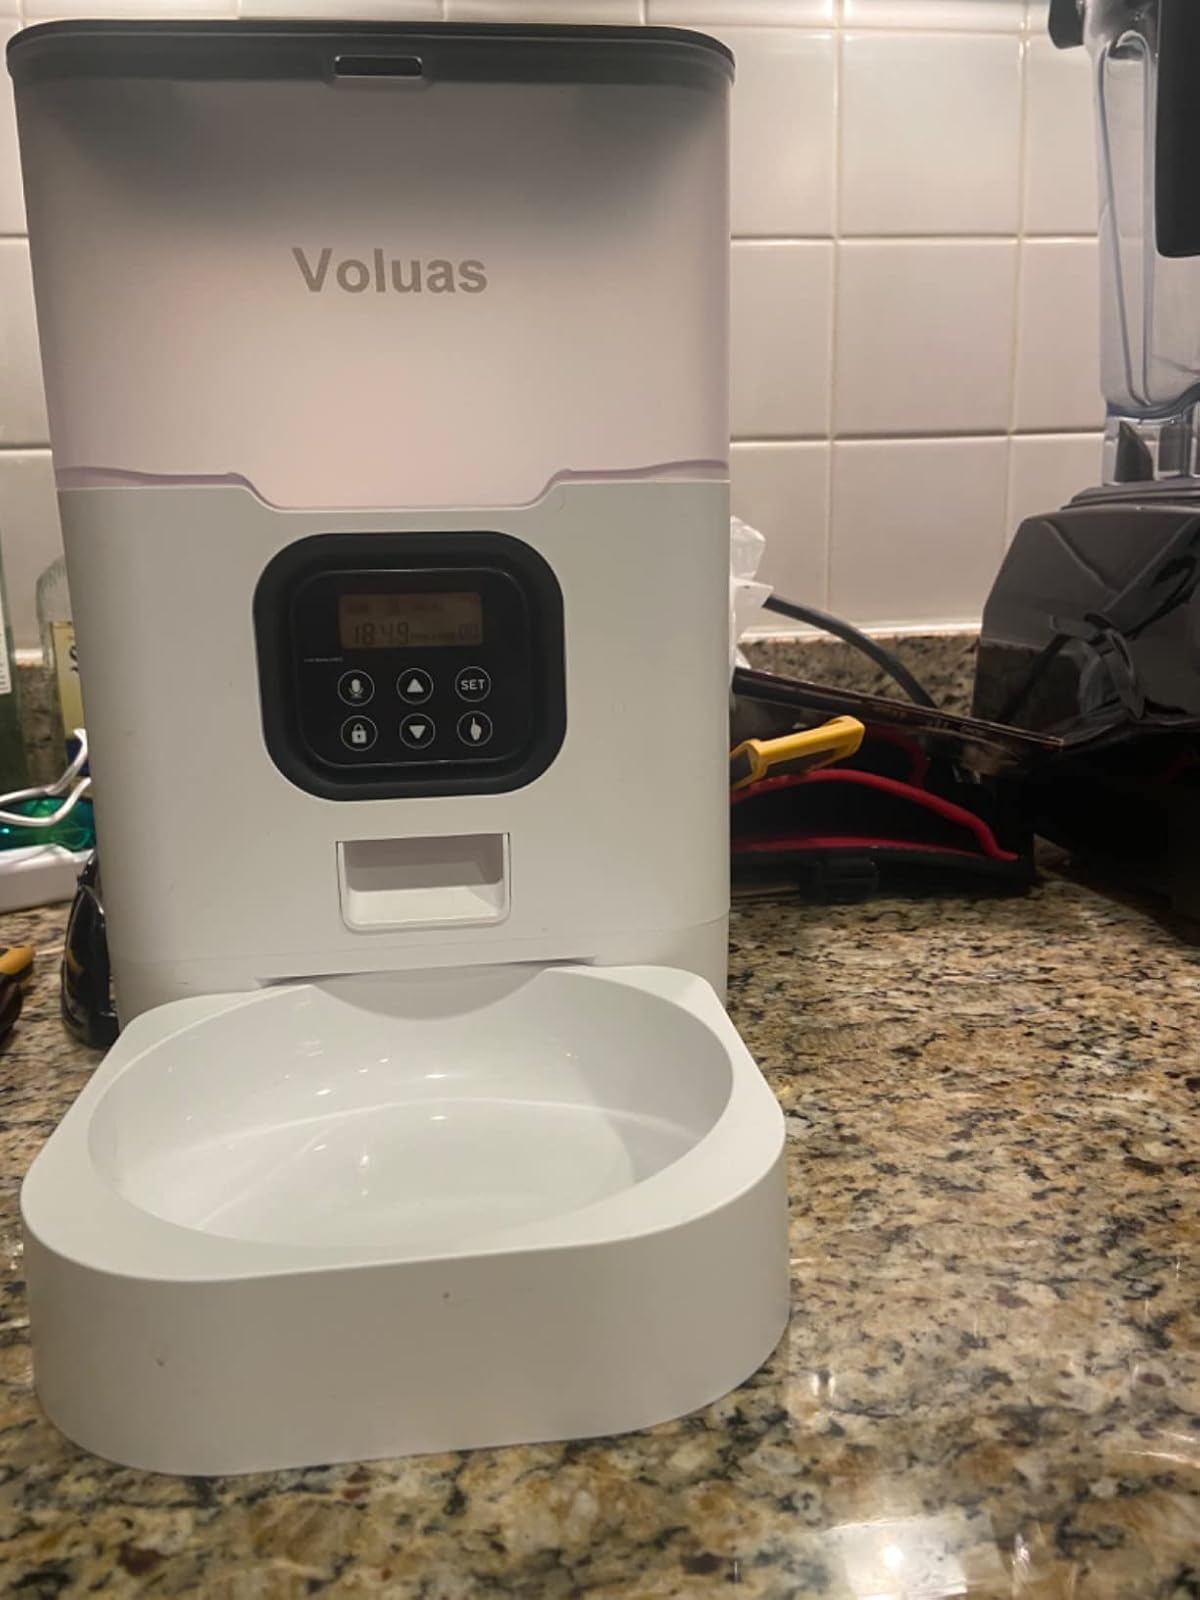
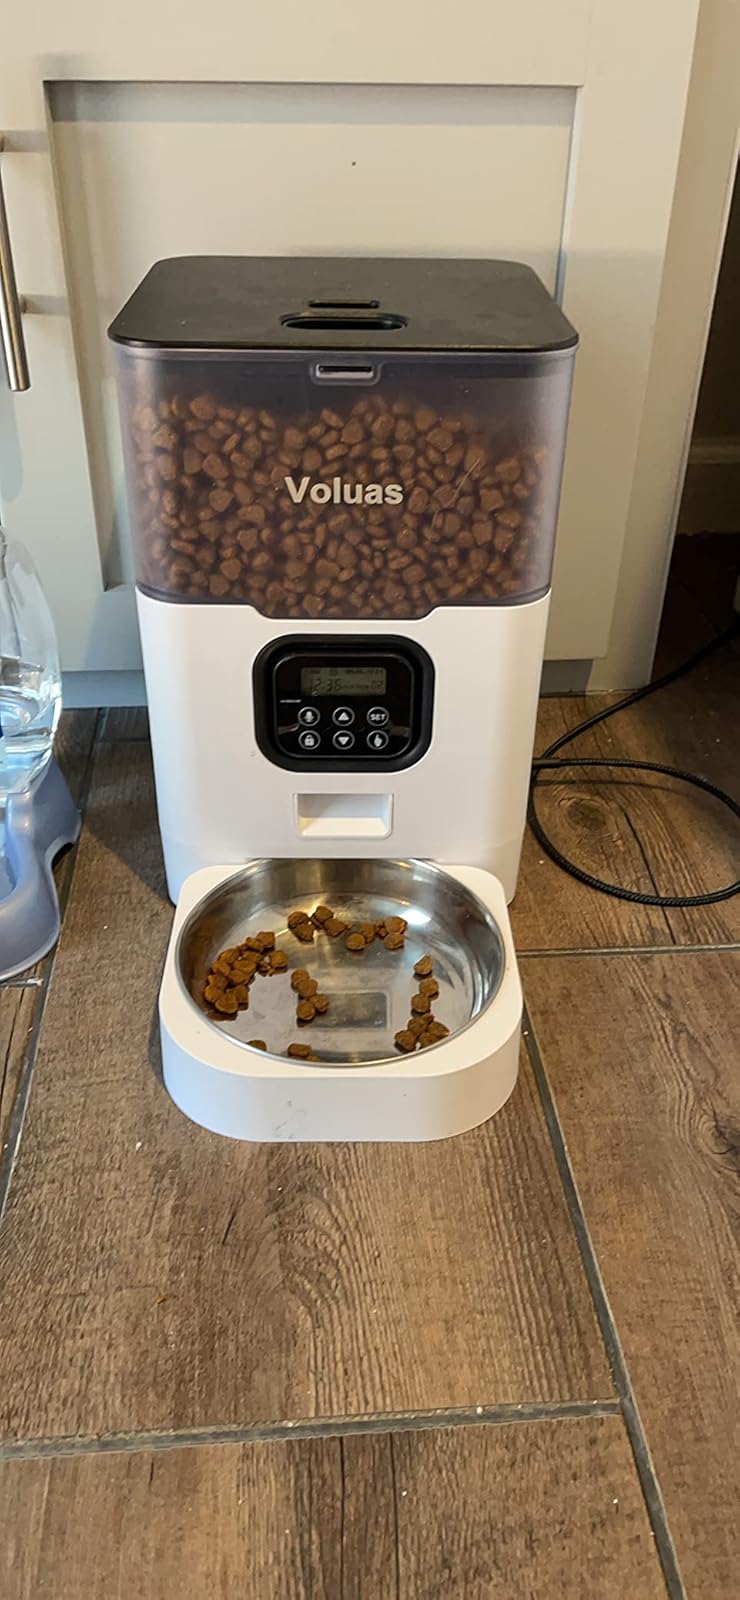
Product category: items_feeder
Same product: yes